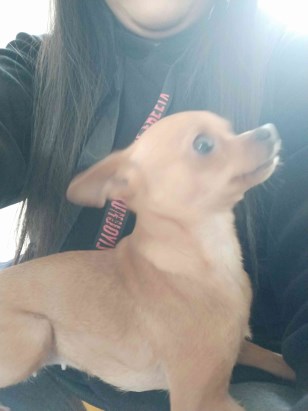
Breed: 561-n000127-miniature_pinscher